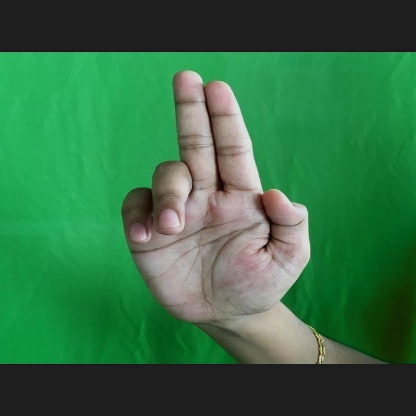
Mudra: Ardhapathaka